Palestine Arab Congress

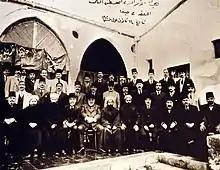
Third Congress

In response to Jewish immigrants settling before the war, the first Palestine Arab Congress met from 27 January to 10 February 1919, with 27 delegates from Muslim-Christian societies across Palestine. It was presided over by Aref al-Dajani, president of the Jerusalem Muslim-Christian Society. Also present were Izzat Darwaza and Yousef El-Issa, editor of "Falastin". Most delegates were from the propertied class, and were evenly divided into pro-British and pan-Arab factions. A cable was sent to the Paris Peace Conference, demanding a renunciation of the Balfour Declaration and the inclusion of Palestine as "an integral part of...the independent Arab Government of Syria within an Arab Union, free of any foreign influence or protection".